Leroy Greene Academy

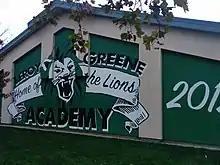
A mural at Leroy Greene Academy

Leroy Greene Academy (usually abbreviated "LGA") is an American public high school and middle school in Sacramento, California, serving grades 6–12 in the Natomas Unified School District.